Rich Bernward Gospels

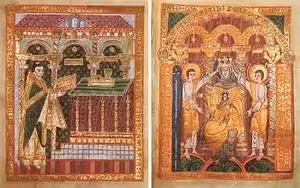
Bernward Gospels, dedication page

The Rich Bernward Gospels (German: "Kostbares Bernwardevangeliar") are a richly decorated evangeliary in the Hildesheim Cathedral Museum. It was a donation of Bernward, Bishop of Hildesheim, to his foundation St. Michael's, specifically for the altar to Mary in the crypt below the west choir, which was consecrated in 1015 and which he had designated as his tomb.